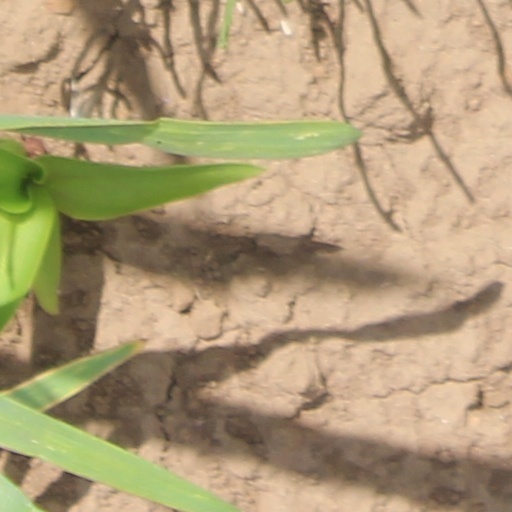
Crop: wheat